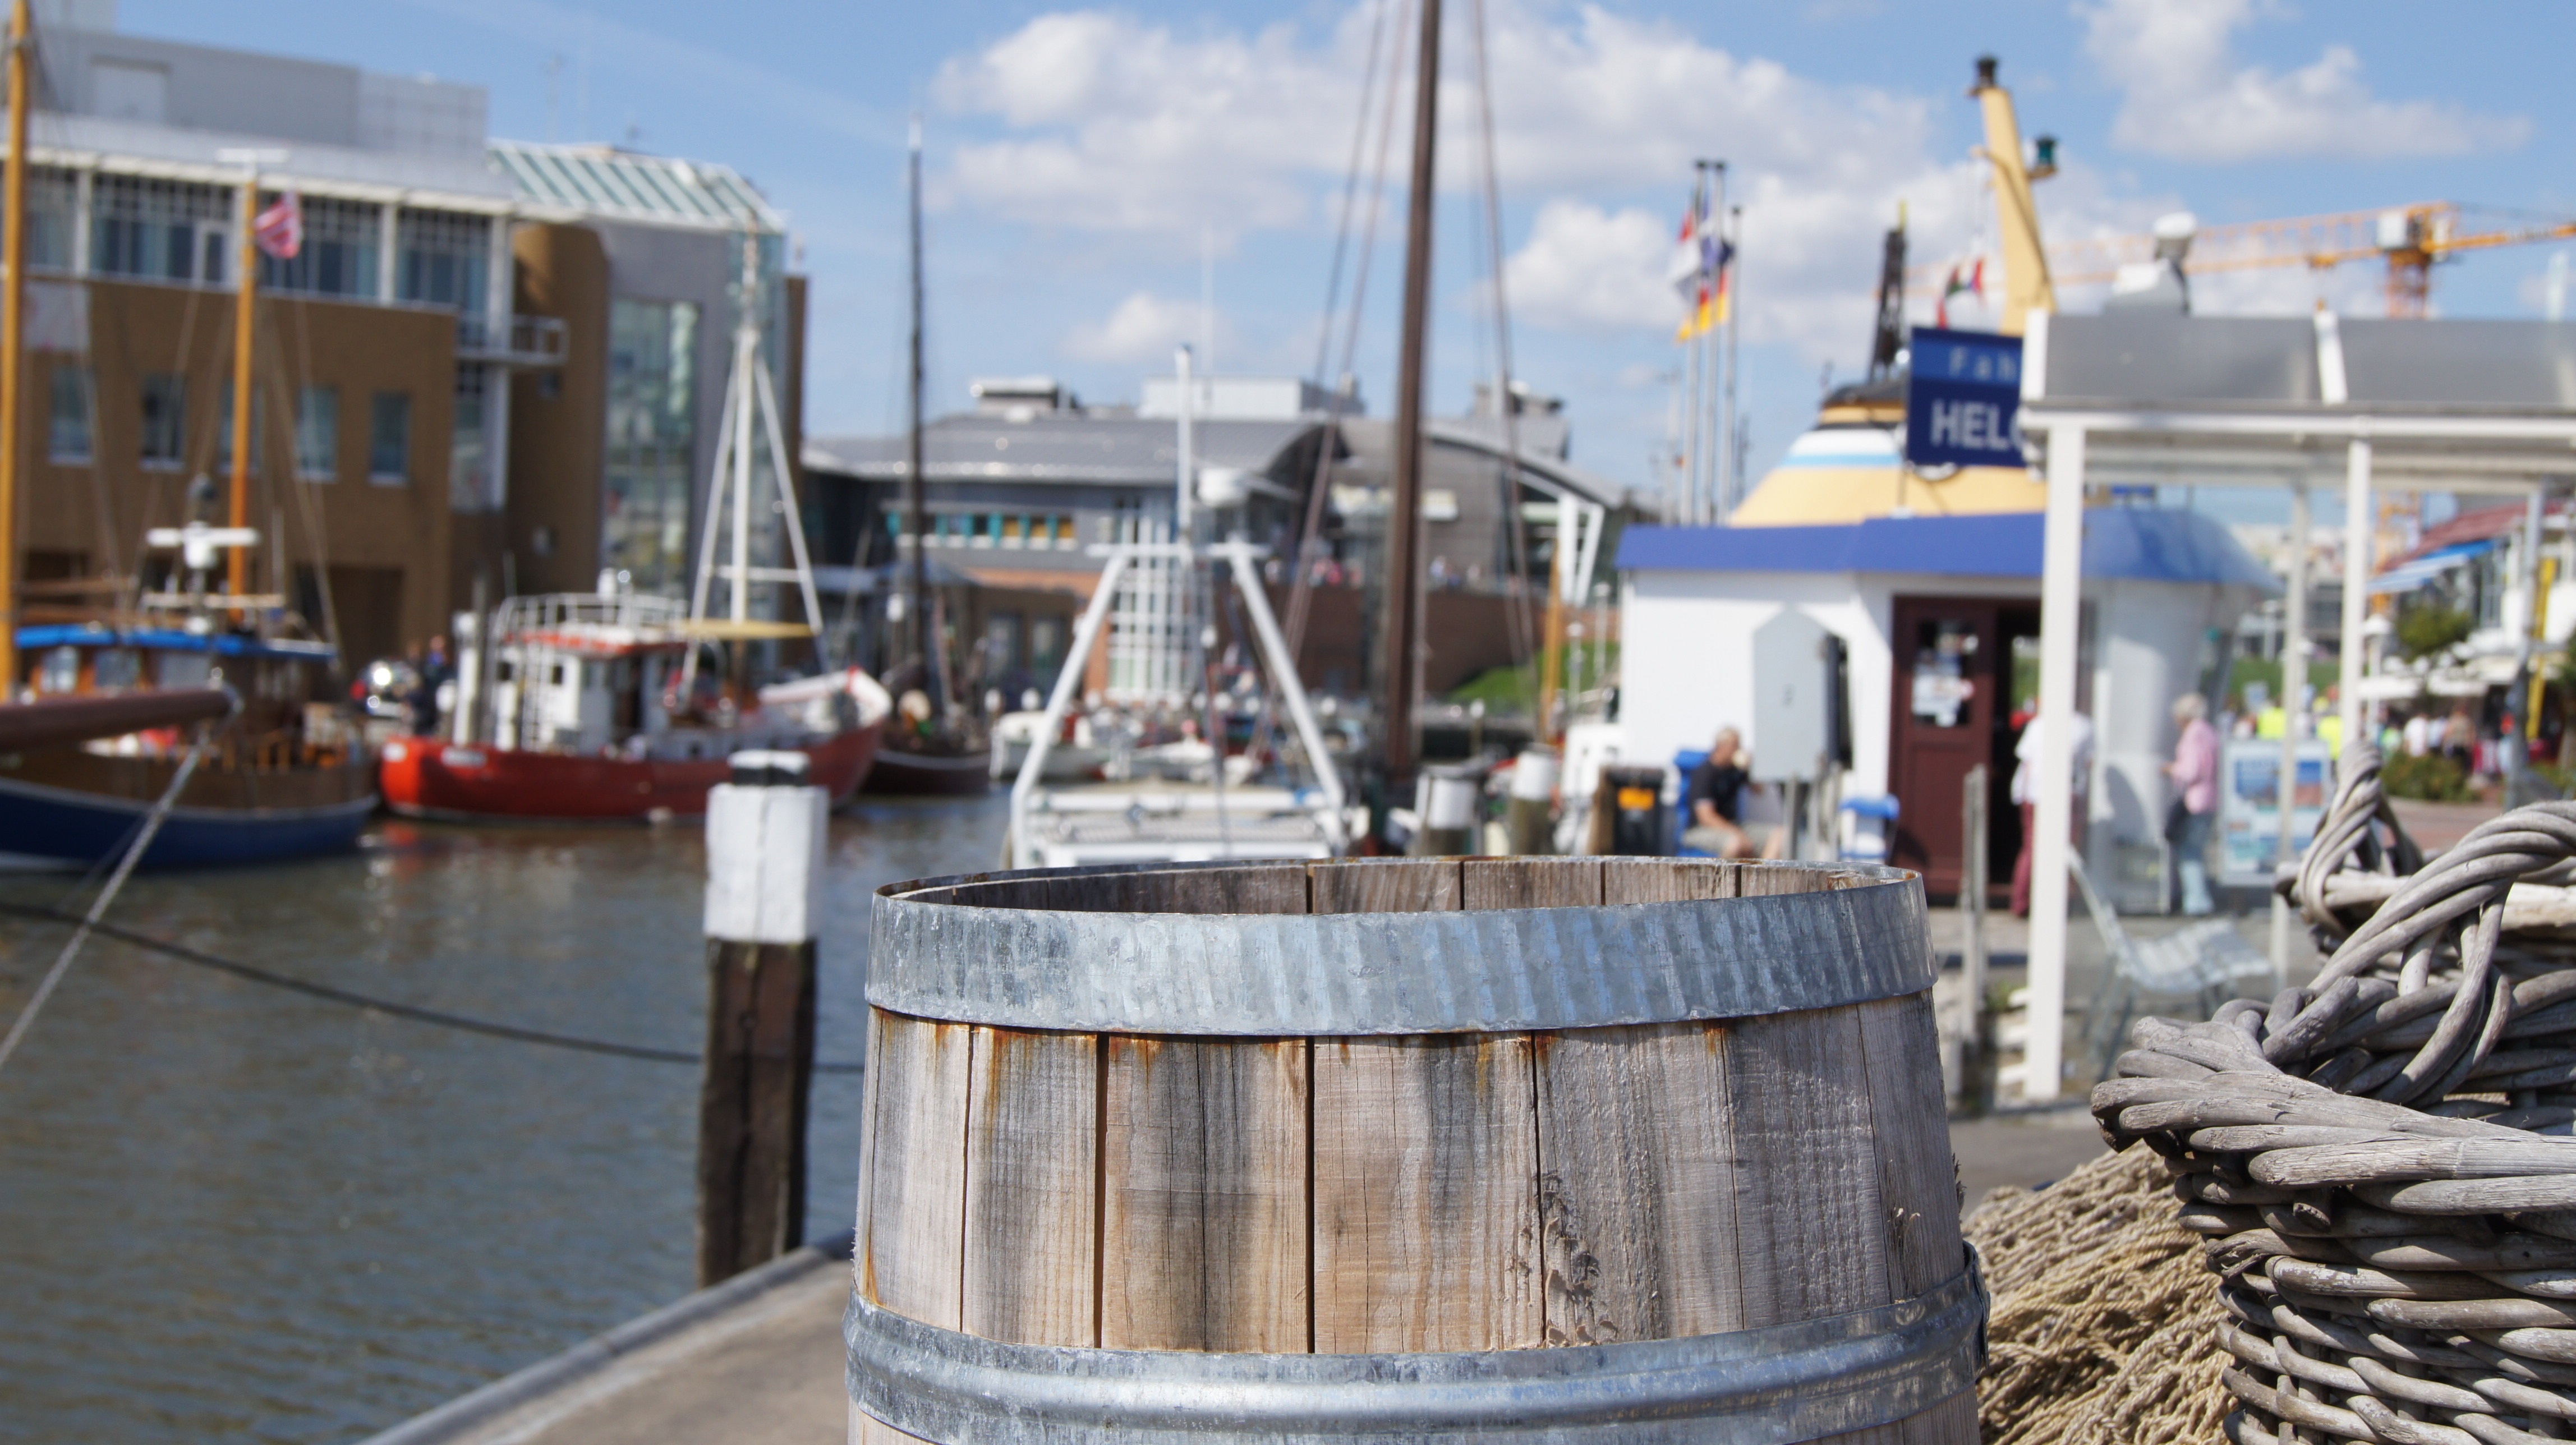
dock, boat, walkway, vehicle, marina, port, barrel, waterway, infrastructure, watercraft, wooden barrels, b sum